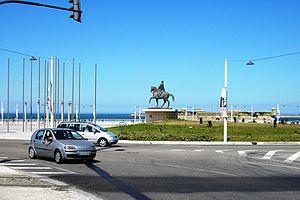
Cet article recense les statues équestres au Portugal.